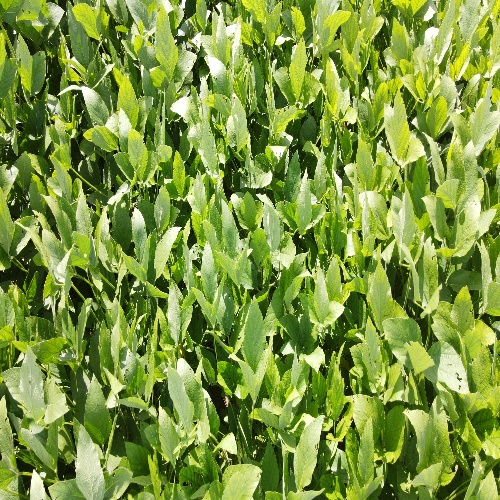
Label: Caterpillar